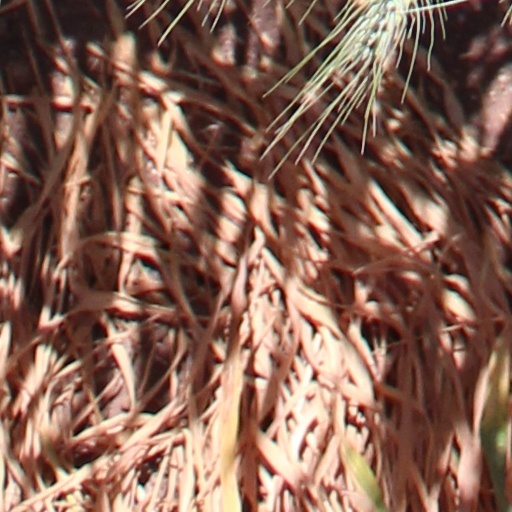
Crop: wheat